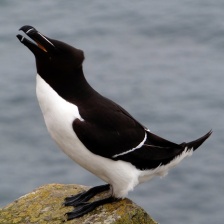
Species: RAZORBILL
Scientific name: ALCA TORDA